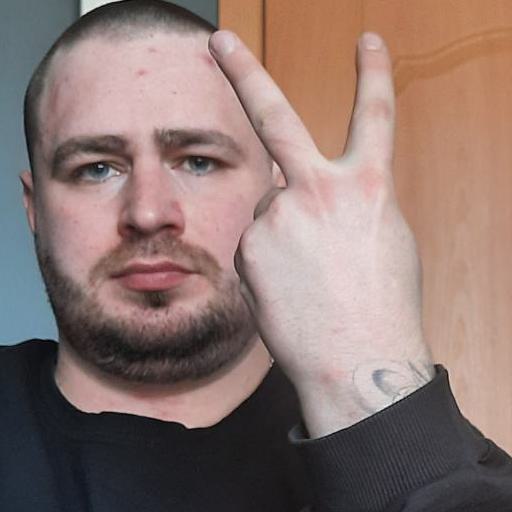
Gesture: peace_inverted